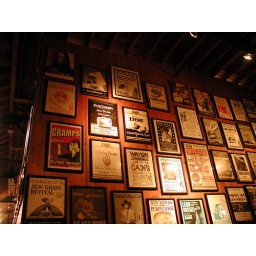
the wall in the bar area of cain's ballroom in tulsa